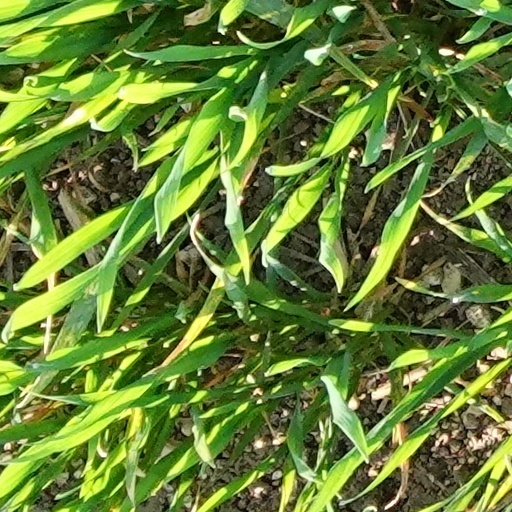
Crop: wheat